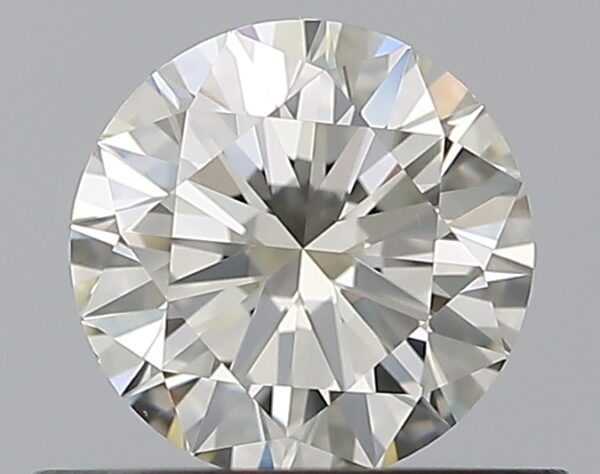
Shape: round
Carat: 0.5
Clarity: VS1
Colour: K
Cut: EX
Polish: EX
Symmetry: EX
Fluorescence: N
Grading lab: GIA
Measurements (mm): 5.09 x 5.1 x 3.09